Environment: lab
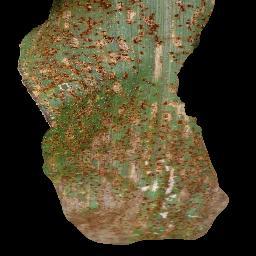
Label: common_rust